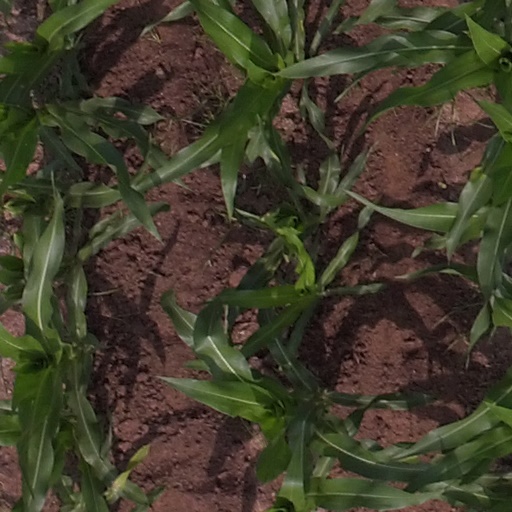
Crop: maize; corn